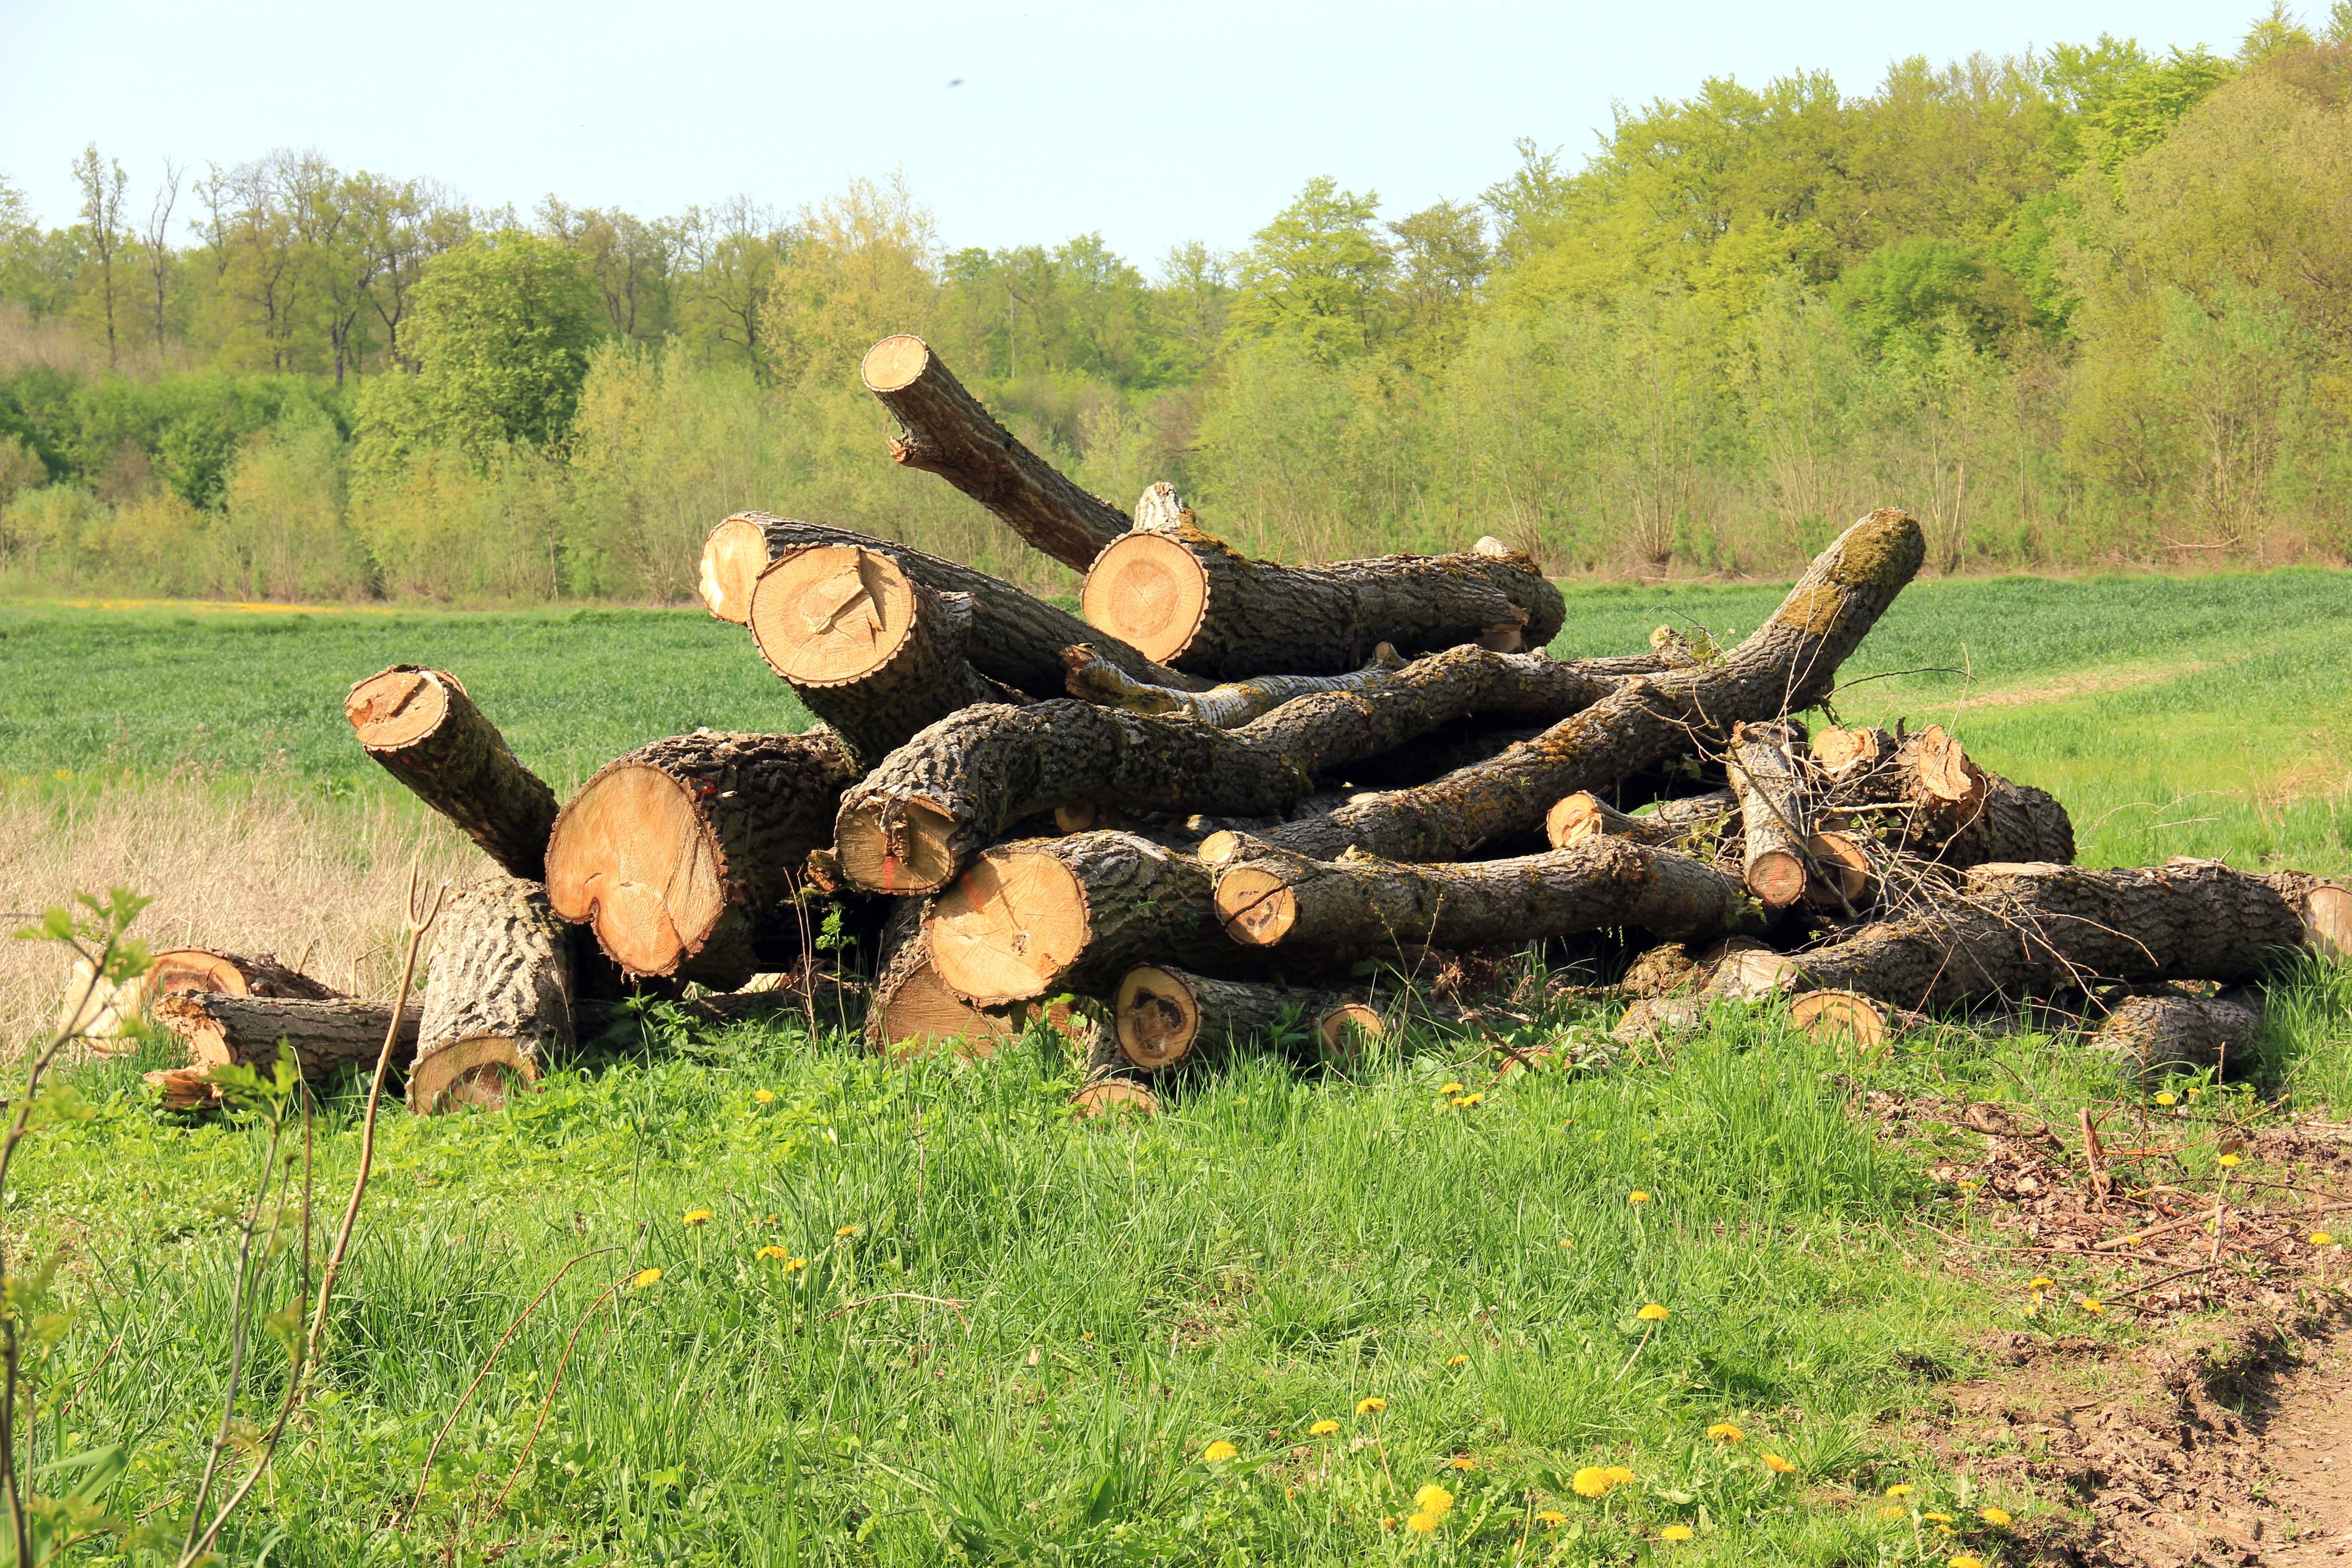
landscape, tree, forest, wood, wildlife, tree trunks, rural area, cattle like mammal